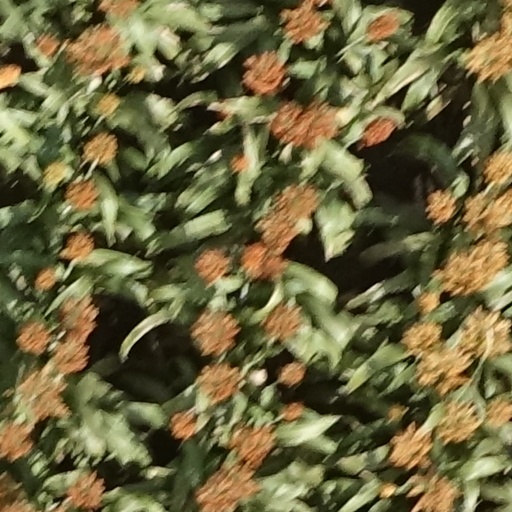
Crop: sorghum